Eurasian tree sparrow

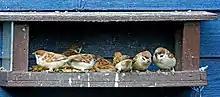
A very social bird, no problem sharing a bird feeder

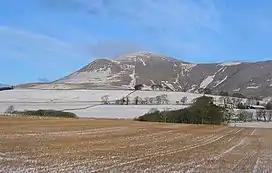
Winter stubble is a seasonal food resource.

The Eurasian tree sparrow is a predominantly seed and grain-eating bird which feeds on the ground in flocks, often with house sparrows, finches, or buntings. It eats weed seeds, such as chickweeds and goosefoot, spilled grain, and it may also visit feeding stations, especially for peanuts. It will also feed on invertebrates, especially during the breeding season when the young are fed mainly on animal food; it takes insects, woodlice, millipedes, centipedes, spiders and harvestmen.